Keith Richards

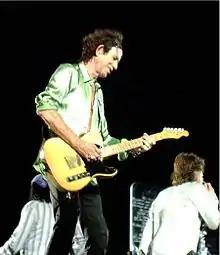
Richards playing "Micawber", a 1953 Fender Telecaster, in 2006

Richards's relationship with bandmate Mick Jagger is frequently described as "love/hate" by the media. Richards himself said in a 1998 interview: "I think of our differences as a family squabble. If I shout and scream at him, it's because no one else has the guts to do it or else they're paid not to do it. At the same time I'd hope Mick realises that I'm a friend who is just trying to bring him into line and do what needs to be done." Richards, along with Johnny Depp, tried unsuccessfully to persuade Jagger to appear in "", alongside Depp and Richards.